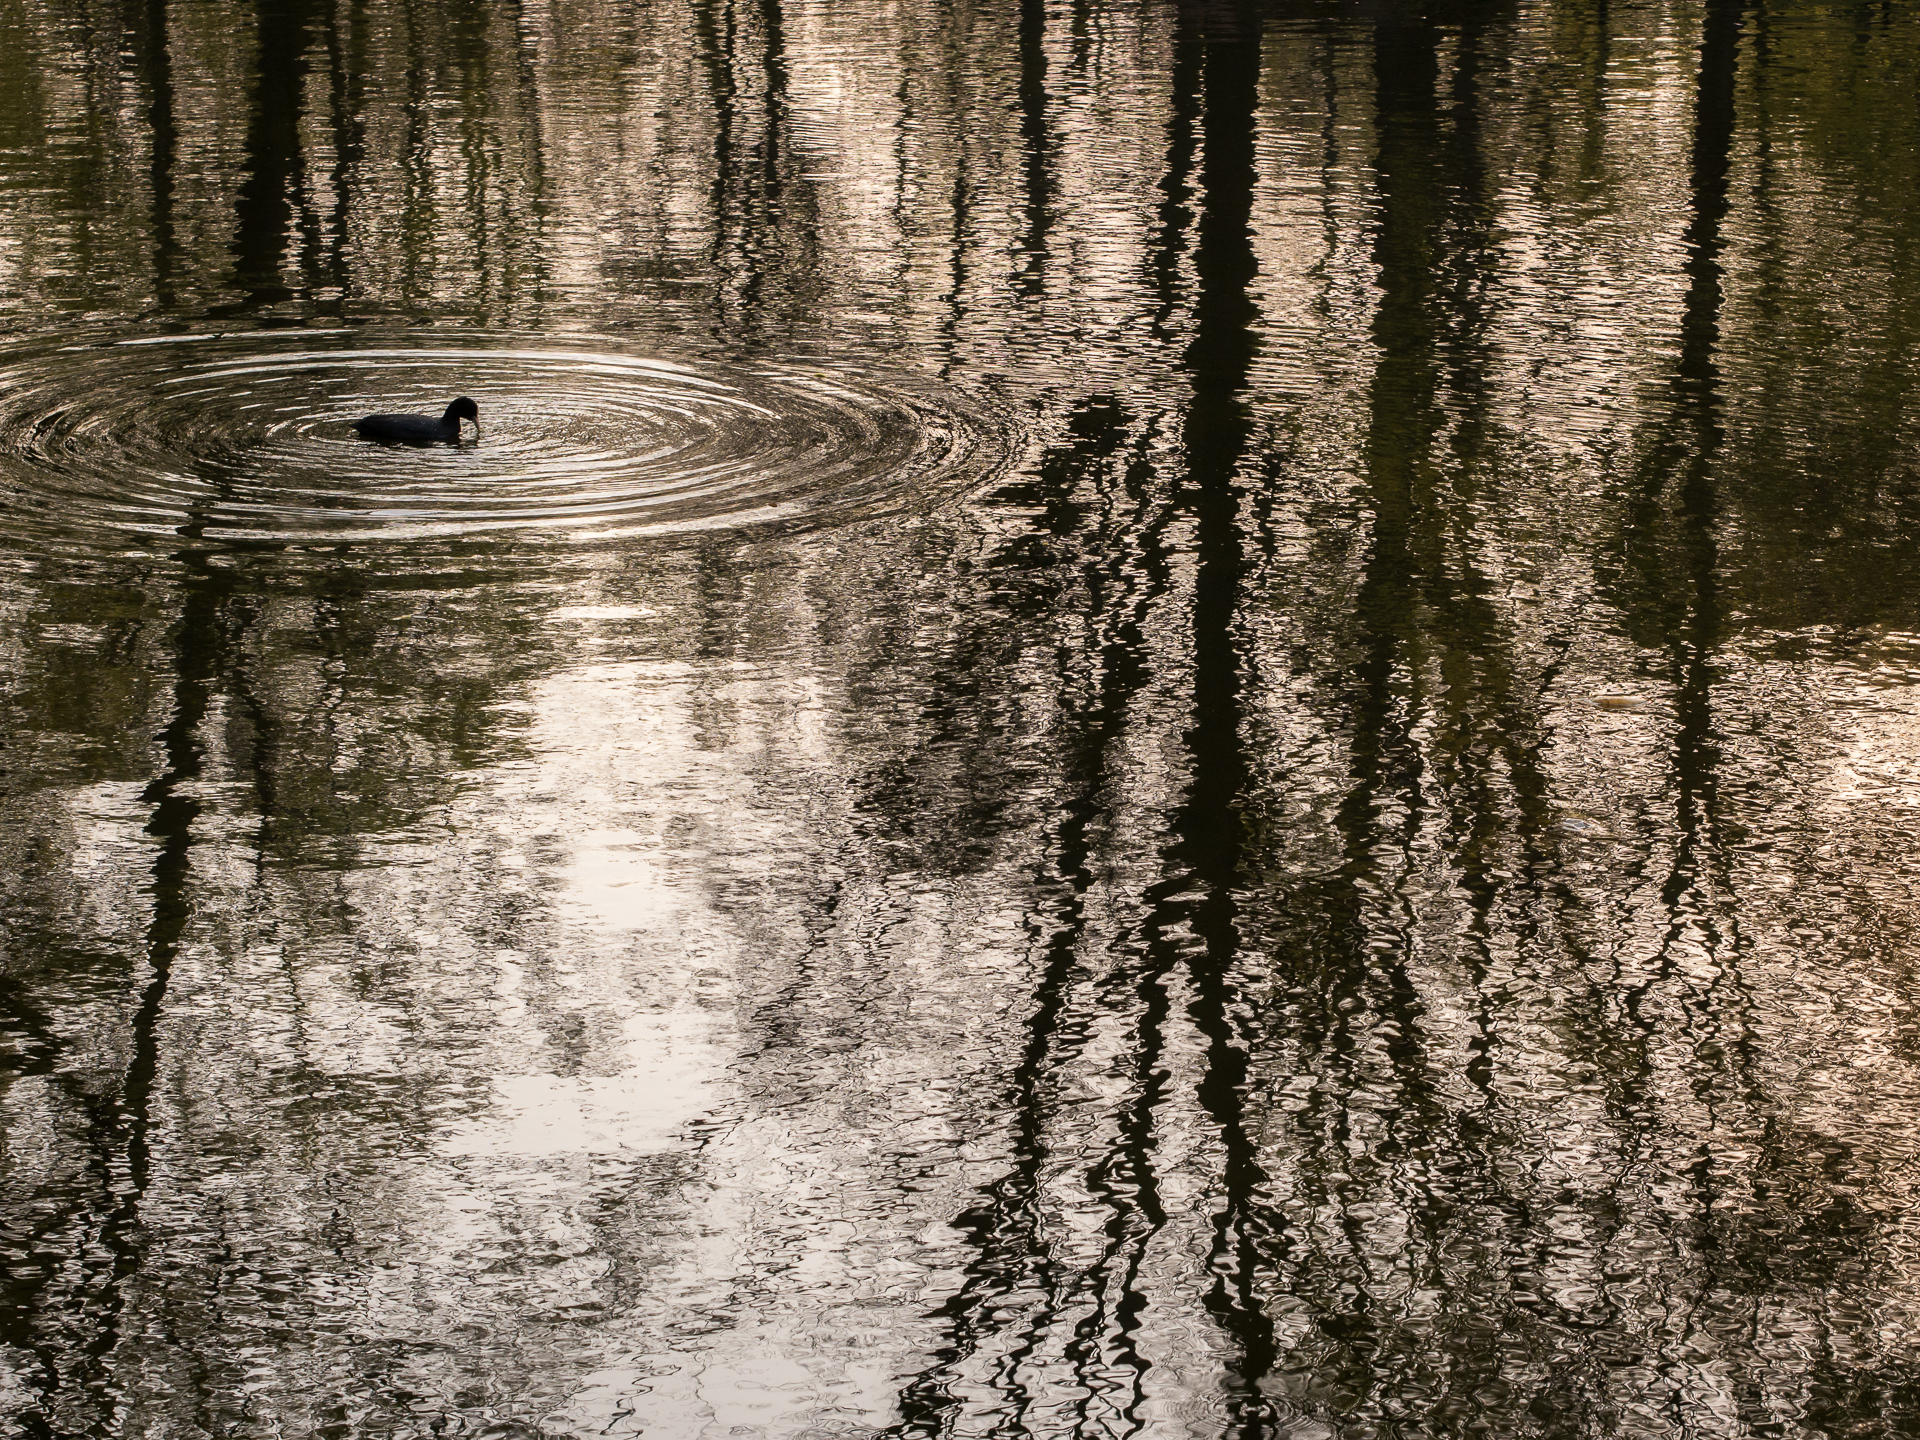
tree, water, nature, forest, grass, swamp, wilderness, branch, winter, plant, wood, sunlight, texture, leaf, trunk, river, pond, stream, reflection, autumn, season, 2014, wetland, berlin, woodland, habitat, natural environment, woody plant